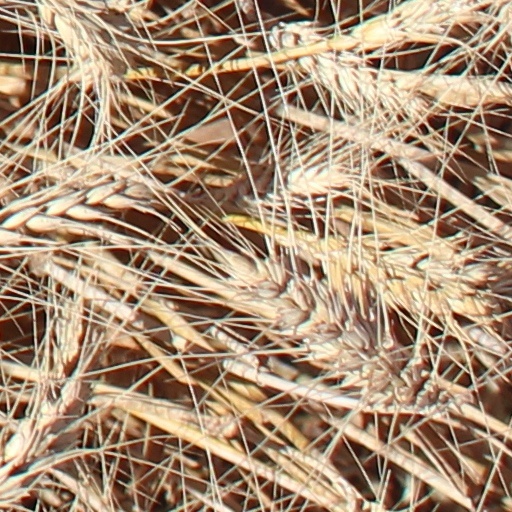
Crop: wheat